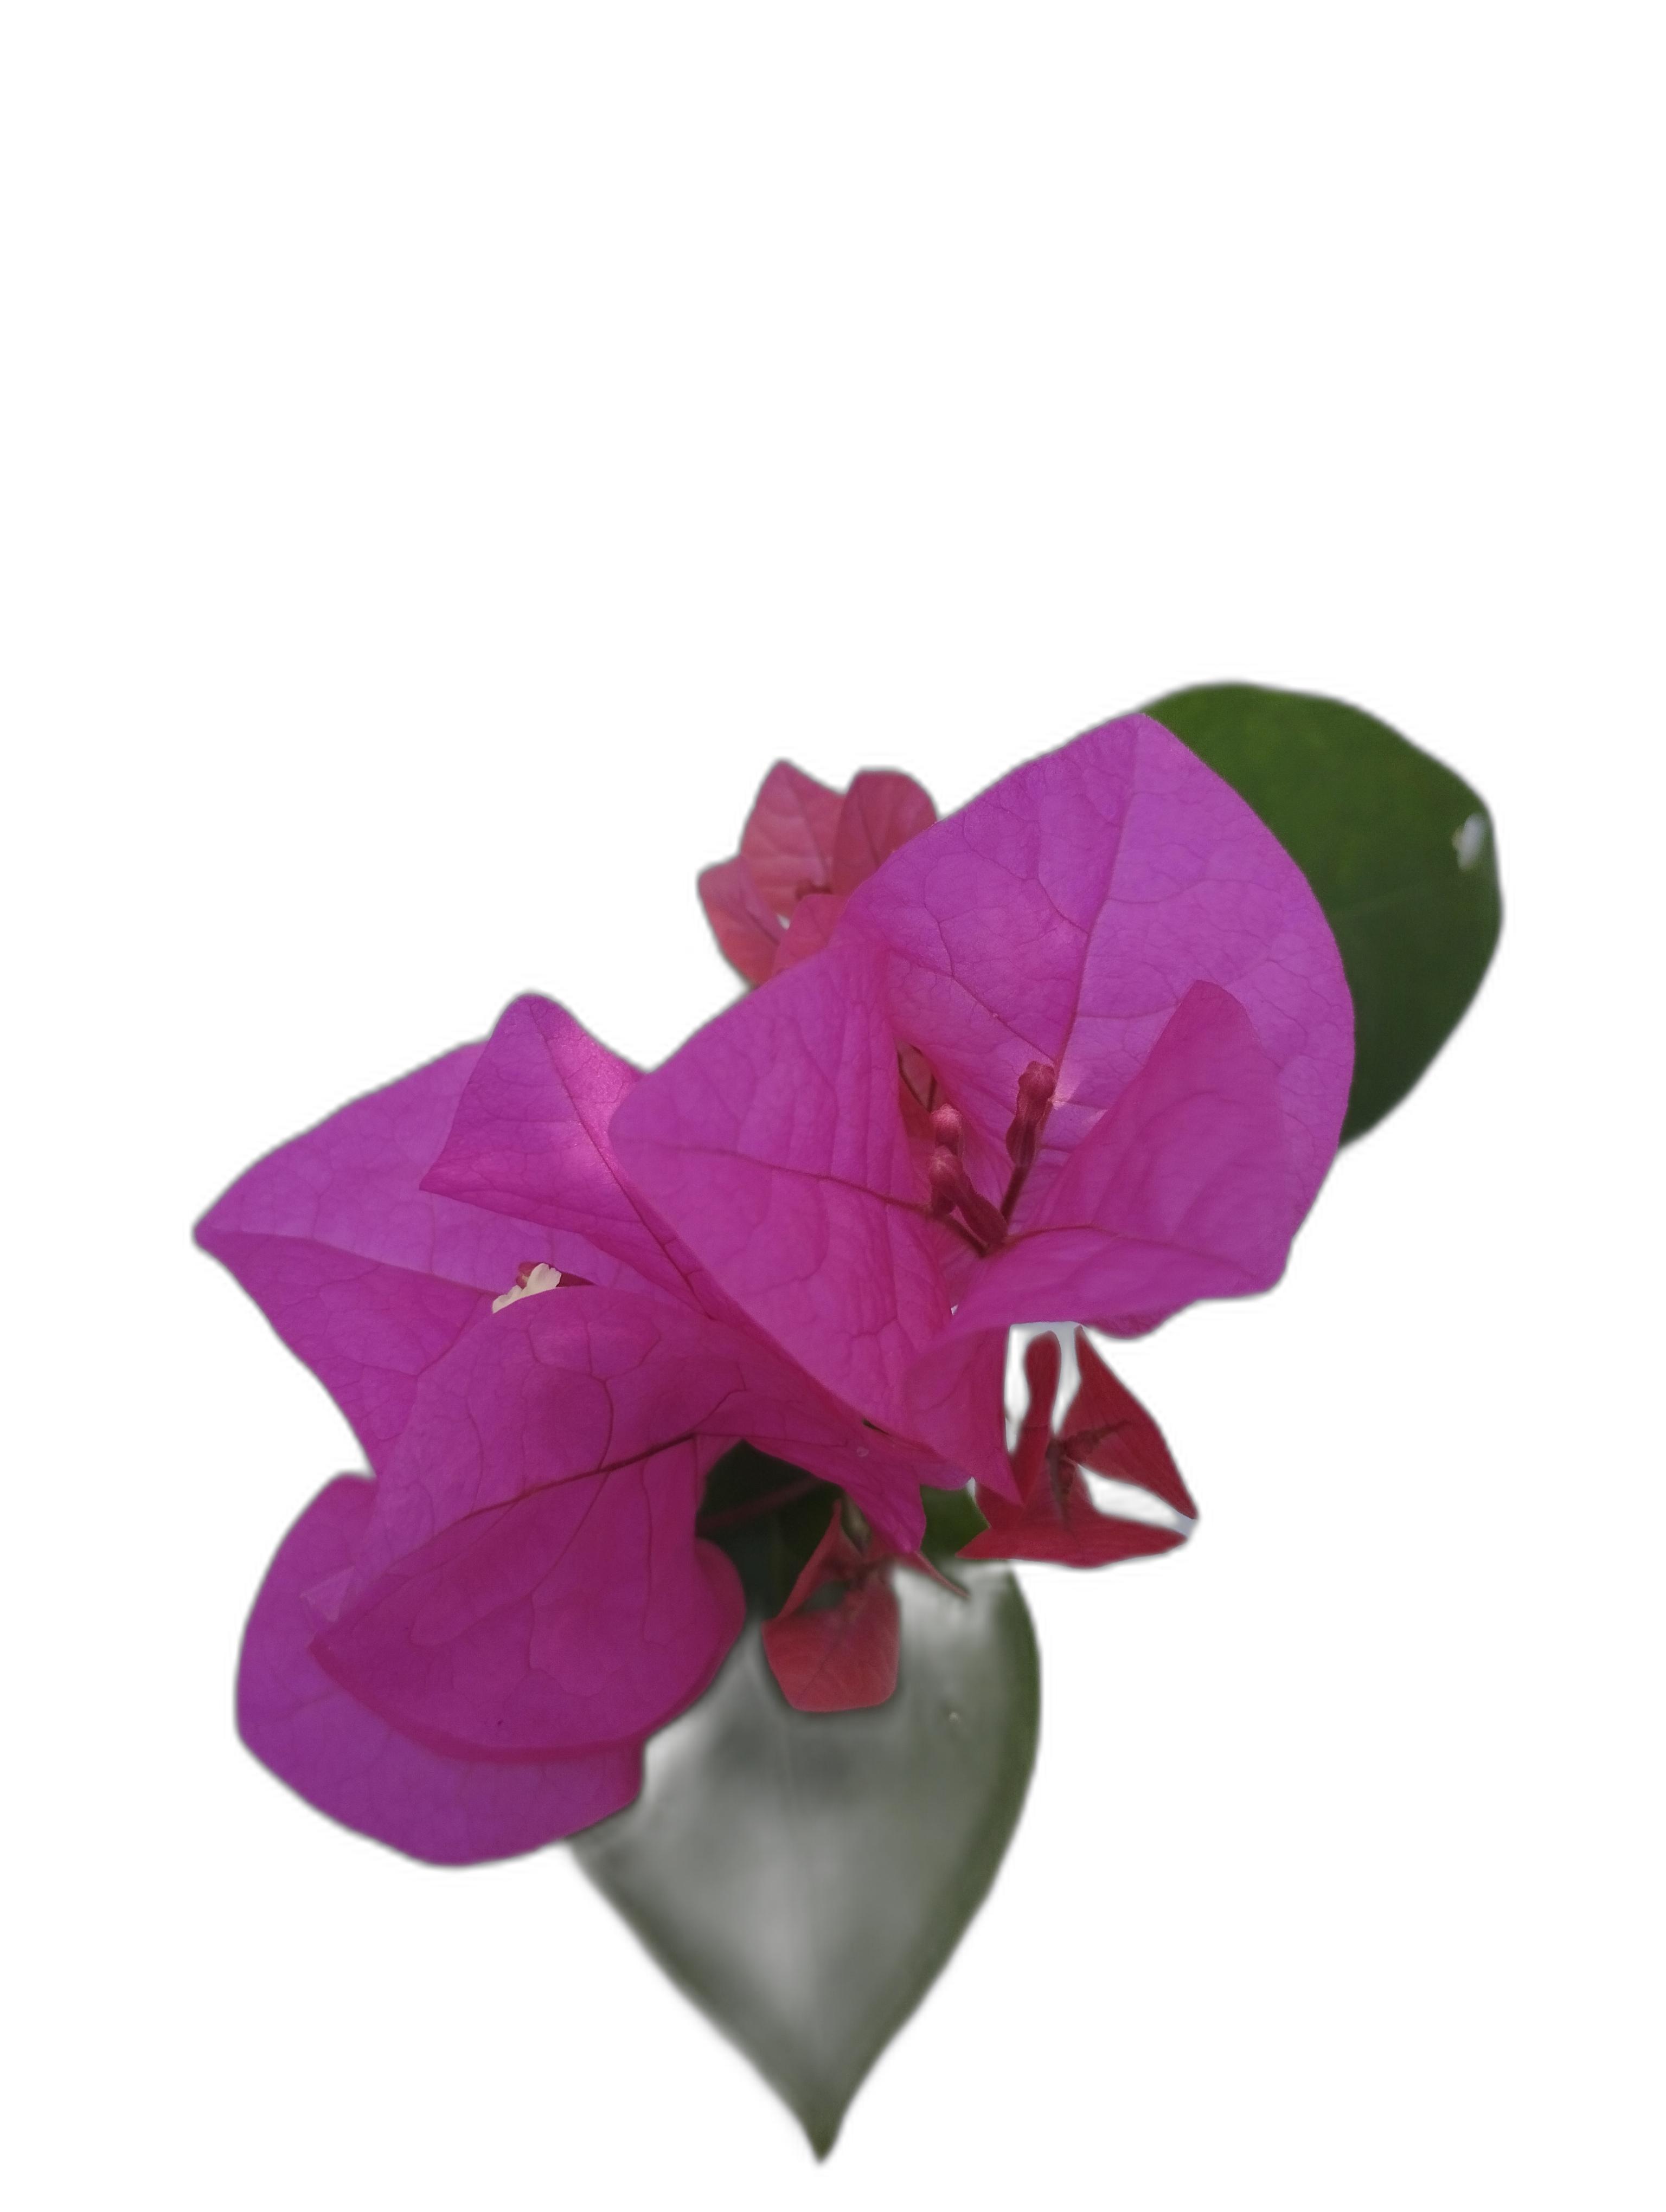
Label: Bougainvillea